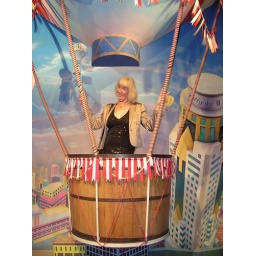
Taken on top of the sky tower in bangkok ,the tallest building in thailand ,amazing place